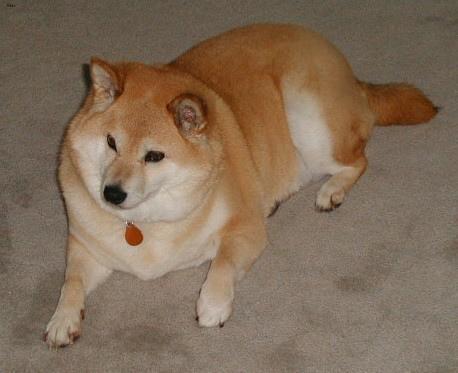
shiba inu